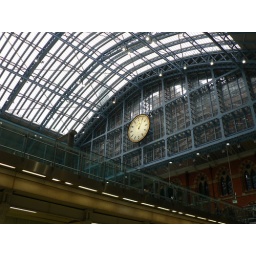
the clock has a face like the moon in the sky